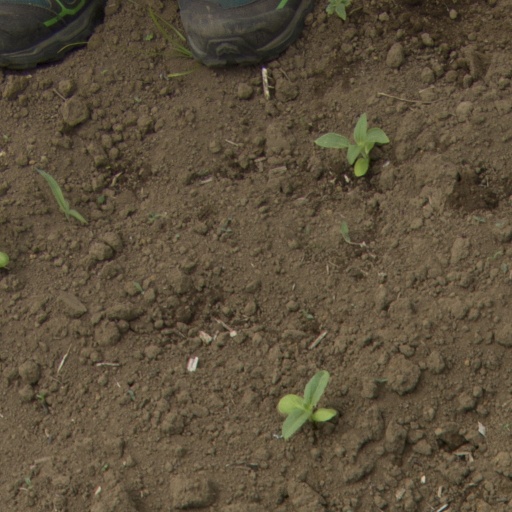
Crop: Jerusalem artichoke